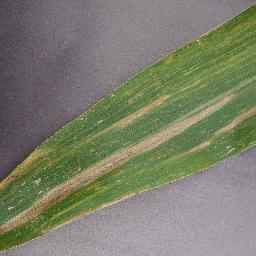
Label: Corn___Northern_Leaf_Blight